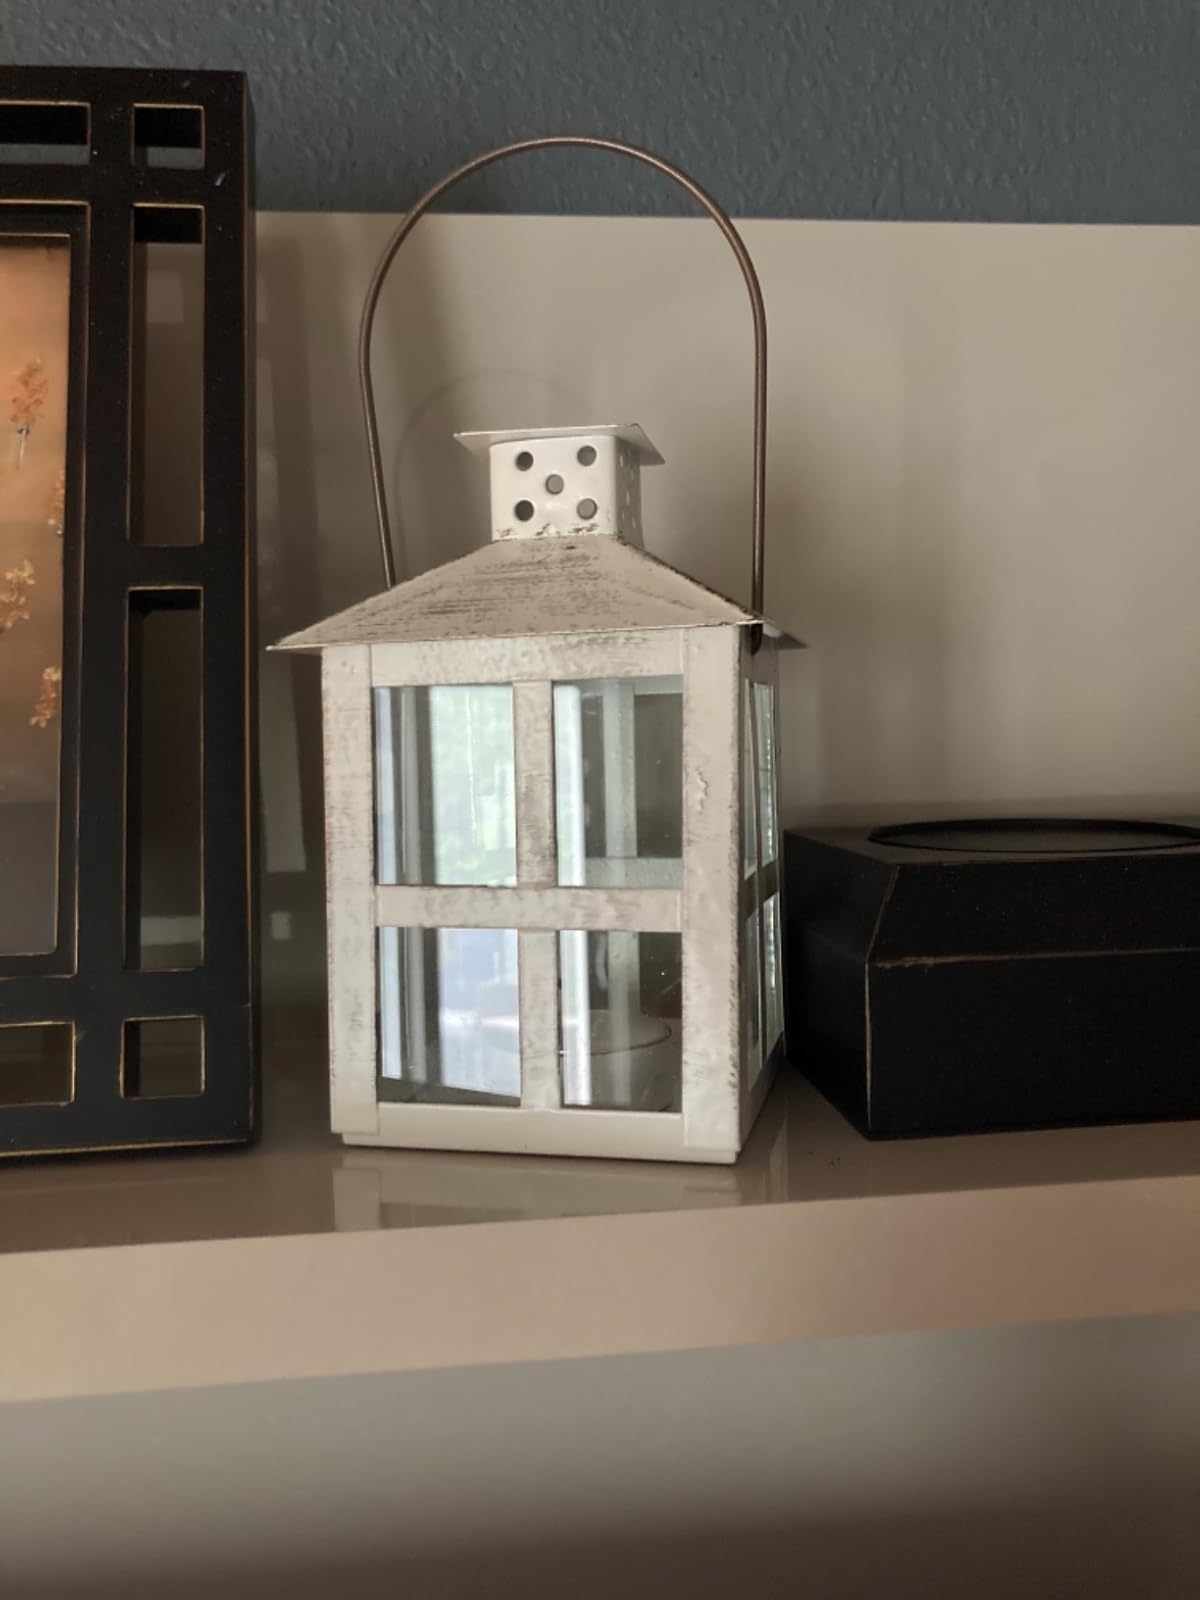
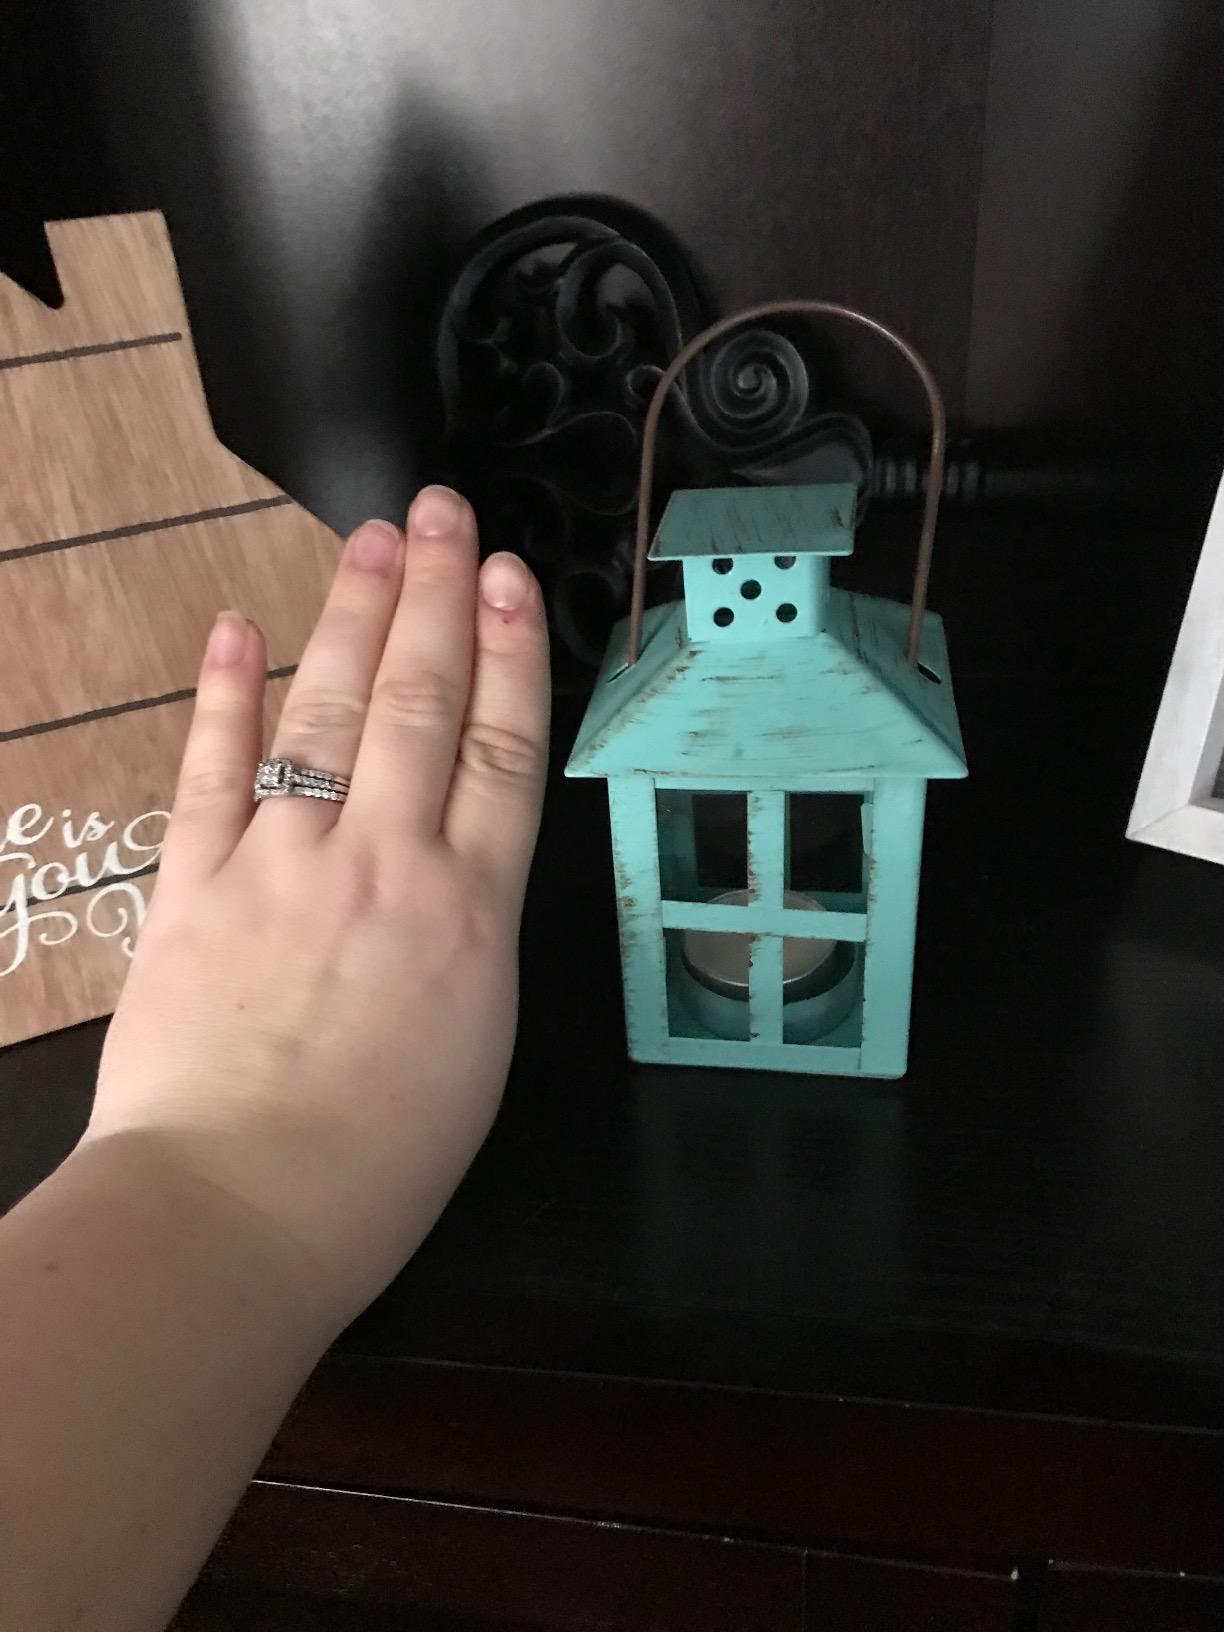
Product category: lantern
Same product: no